Free flight (model aircraft)

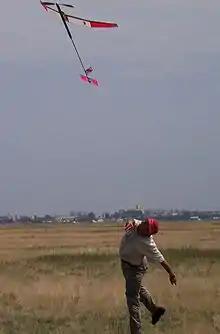
F1B Launch

The FAI glider class is F1A, also known as A/2 or Nordic glider. The model must have a projected area (wing and stabilizer) of between 32-34 dm, and a minimum weight of 410 g. Launch is by hand tow, using a tow line of 50 m length, similar to towing a kite. During the tow phase, the glider can be controlled by letting it glide in tight circles followed by towing it up against the wind. Once the decision is taken to launch the model, the sportsman runs to make the model gain speed. When the model is at maximum speed overhead, the tow line is released and a mechanism frees the tow line from the model which then starts a pre-programmed pattern to convert speed into altitude. Modern F1A gliders can gain sometimes as much as 80 meters of additional altitude. The mini glider class is A/1 (F1H). A/1 gliders must have less than 18 dm total area, and weigh at least 220 g. Open glider contests are rarely flown, and most competitors in such contests use F1A gliders. Other glider classes include magnet-steered (F1E) gliders - essentially a free flight slope soaring class, and hand-launched glider (usually abbreviated HLG, and also widely known as simply chuck glider). HLGs are small models which are launched from level ground simply by being thrown hard. This is one of the more athletic of the free flight disciplines.